Indian painting

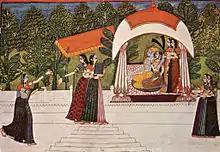

The early Mewar and Malwa schools, sometimes also collectively known as Western India school, developed around this period, and are stylistically similar and linked to the style of depiction in 14th–15th century texts from Gujarat. The similar large eyes, stiff figures, protruding hips and breasts are a linking feature. The Kulhadar group of paintings is considered one of the finest works executed belonging to the western India school. Executed in early 16th century, this group paintings were characterized by the men wearing a conical cap (Kulha) on which turbans were worn. The Kulhadar group of paintings consisted of Chaurapanchasika – "Fifty Verses of the Thief" by Bilhan, the Gita Govinda, the Bhagavata Purana and Ragamala.